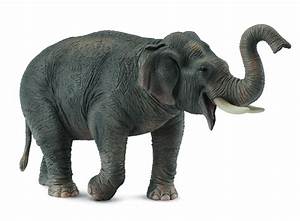
Label: elefante